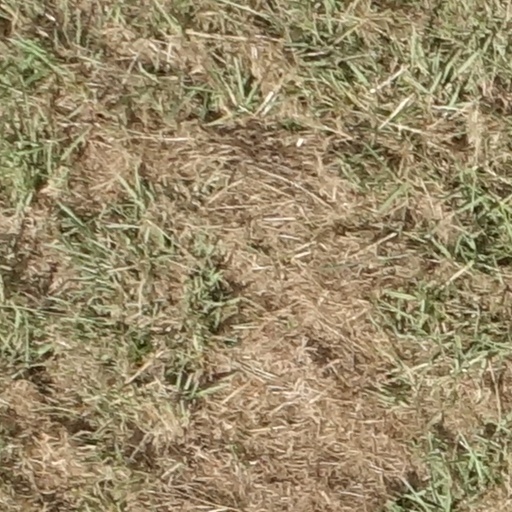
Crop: sorghum